Atlantis

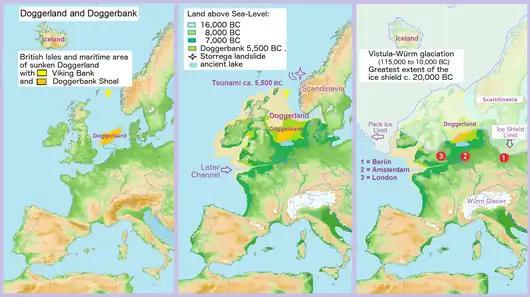
A map showing the hypothetical extent of Doggerland from now back to the Weichselian glaciation

The location of Atlantis in the Atlantic Ocean has a certain appeal given the closely related names. Popular culture often places Atlantis there, perpetuating the original Platonic setting as they understand it. The Canary Islands and Madeira Islands have been identified as a possible location, west of the Straits of Gibraltar, but in relative proximity to the Mediterranean Sea. Detailed studies of their geomorphology and geology have demonstrated, however, that they have been steadily uplifted, without any significant periods of subsidence, over the last four million years, by geologic processes such as erosional unloading, gravitational unloading, lithospheric flexure induced by adjacent islands, and volcanic underplating.